Frédéric Chopin

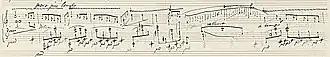
Extract from Chopin's Nocturne Op. 62 no. 1 (1846, composer's manuscript)

Chopin's tombstone, featuring the muse of music, Euterpe, weeping over a broken lyre, was designed and sculpted by Clésinger and installed on the anniversary of his death in 1850. The expenses of the monument, amounting to 4,500 francs, were covered by Jane Stirling, who also paid for the return of the composer's sister Ludwika to Warsaw. As requested by Chopin, Ludwika took his heart (which had been removed by his doctor Jean Cruveilhier and preserved in alcohol in a vase) back to Poland in 1850. She also took a collection of 200 letters from Sand to Chopin; after 1851 these were returned to Sand, who destroyed them.